Merck Group

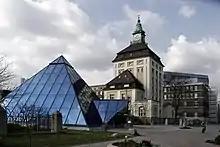
Merck visitor centre in Darmstadt, which stood from the early 1980s to around 2015

In the early 1980s Merck Group built a visitor center at its Darmstadt headquarters that featured a pyramid.